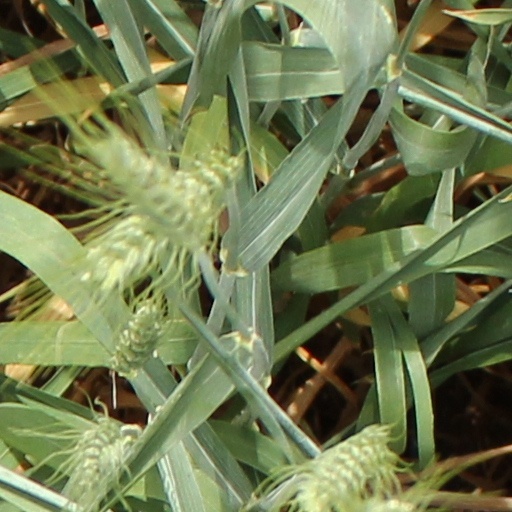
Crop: wheat